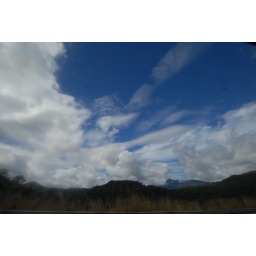
We usually see billowing fluffy clouds over the fields, hills and mountains between Guadalajara and Tepic.